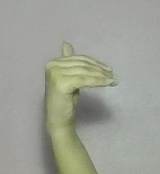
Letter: khaa